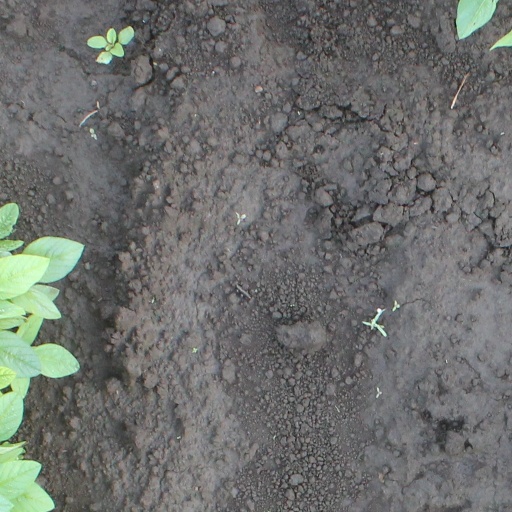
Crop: soybean